Starstruck (2022 TV series)

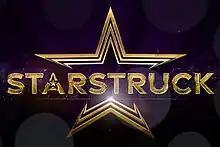

Starstruck is a British television talent series that has aired on ITV since 12 February 2022. It features a singing contest in which members of the public impersonate showbiz stars. The series is presented by Olly Murs with a judging panel, in the first series, consisting of Adam Lambert, Beverley Knight, Jason Manford and Sheridan Smith. Smith left the show after the first series due to other commitments and was replaced by Shania Twain. The series is described by some media outlets as a revived and reformatted version of "Stars in Their Eyes". In September 2023, it was announced that the show had been cancelled after two series.